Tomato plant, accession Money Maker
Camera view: horizontal (90 deg, fisheye); turntable rotation: 150 degrees
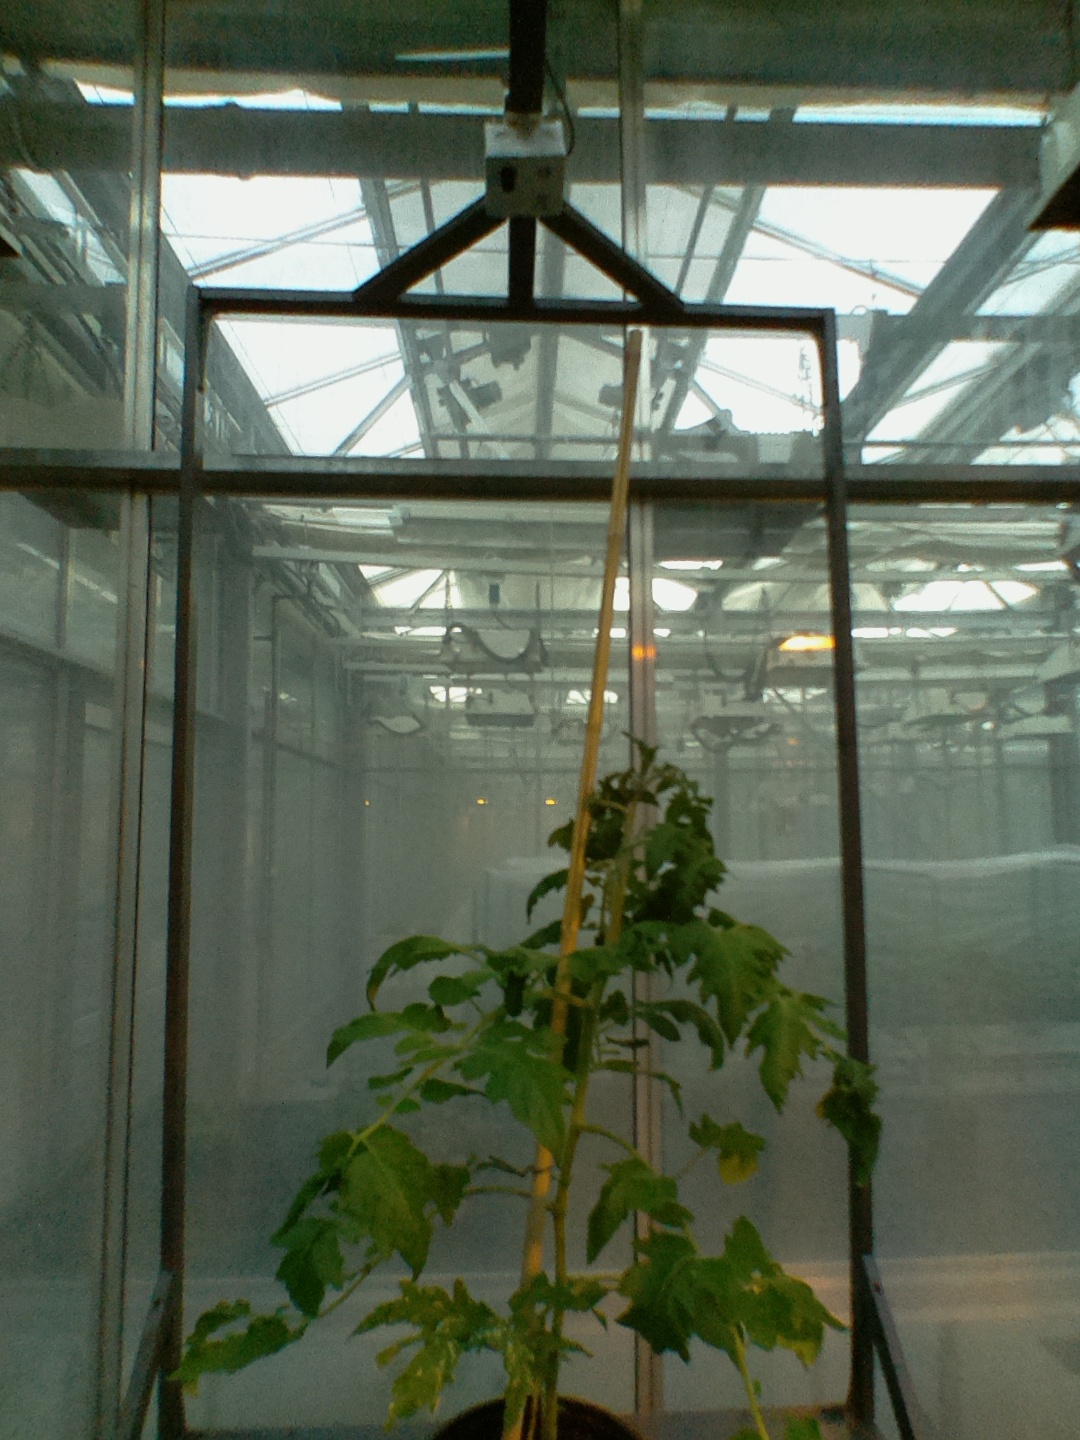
BBCH growth stage 53: 3 inflorescences visible